Mark Stevenson

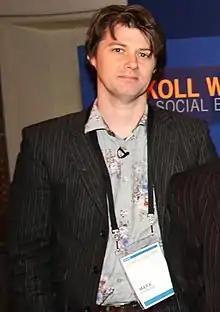
Mark Stevenson at the 2011 Skoll World Forum.

In early 2011, Stevenson released a book entitled "An Optimist's Tour of the Future" (published by Profile Books in January 2011 in the UK and by Avery in February 2011 in the United States), which explores how invention and innovation can help overcome several of humanity's current problems. The book has since been translated into 12 languages.